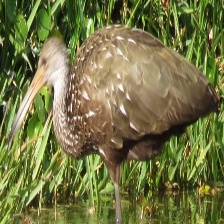
Species: LIMPKIN
Scientific name: ARAMUS GUARAUNA